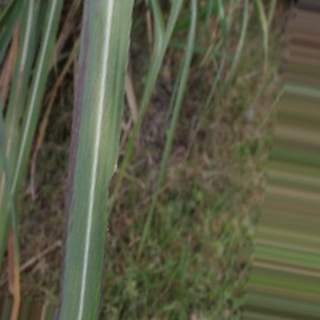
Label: sugarcane_bacterial_blight